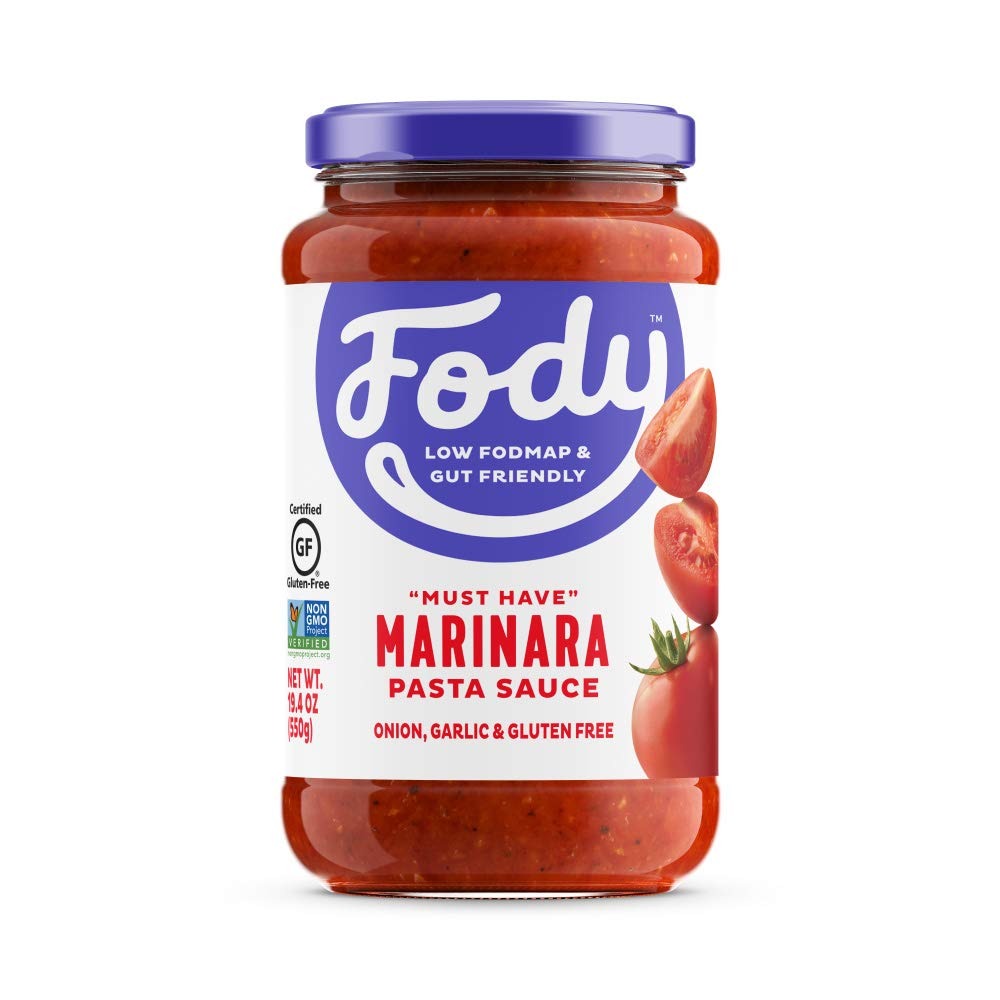
Item Name: FODY FOOD COMPANY Must Have Marinara Pasta Sauce, 19.4 OZ
Bullet Point 1: No garlic or onions.
Bullet Point 2: Gluten-free.
Bullet Point 3: Simply add to your favourite pasta.
Bullet Point 4: Made with simple ingredients such as chopped tomatoes, extra virgin olive oil, carrots and basil
Bullet Point 5: Low FODMAP
Value: 19.4
Unit: Ounce

Price: 11.375